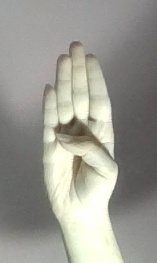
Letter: kaaf